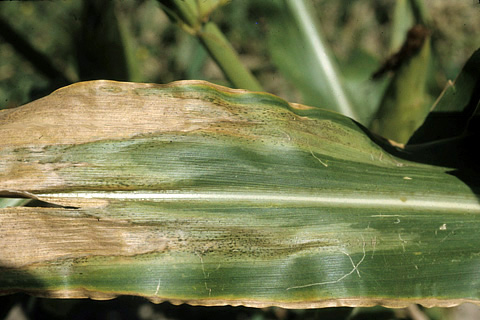
Labels: Corn leaf blight